Elsa (Frozen)

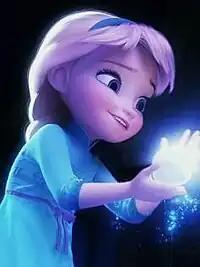
Elsa as a child in "Frozen"

Elsa, princess of Arendelle and heiress to the throne, is born with the ability to create and control ice and snow. As a child, she uses her abilities to create a winter wonderland to play in with her younger sister and best friend, Princess Anna. One night, Elsa accidentally harms Anna with her powers. The king and queen of Arendelle hurriedly take Anna to a tribe of mountain trolls to be healed. While healing Anna, the trolls inform the royals present that Elsa's abilities will grow, becoming both beautiful and very dangerous so she must learn to control them. While the trolls erase Anna's memory of the incident and of her elder sister's powers in general, Elsa is traumatized by the event. The king and queen take steps to control and hide Elsa's ice powers: the castle gates are locked, Elsa is shut away in her bedroom for most of the time, she is given gloves to help suppress her powers and is told to hold in her emotions as well. Nonetheless, her powers continue to grow even stronger and so she becomes terrified of harming those she cares about most. Meanwhile, her sister Anna is less happy and confused by the loss of contact with her elder sister and tries, without success, to coax her out of her room. When the sisters grow into teenagers, the ship in which the king and queen are sailing is capsized in a storm and they drown, leaving Anna and Elsa feeling even more lonely.